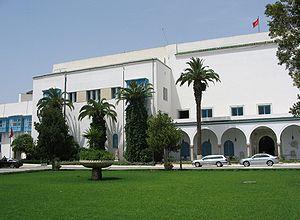
L’attaque du musée du Bardo est un attentat terroriste qui a lieu le 18 mars 2015 vers 12 h 30 au Bardo, près de Tunis, la capitale de la Tunisie. Elle cause la mort de 24 personnes et fait 45 blessés.
Le musée national du Bardo est un musée de Tunis, capitale de la Tunisie, situé dans la banlieue du Bardo.
Cet article intitulé 2015 en radio en France est une synthèse de l'actualité du média radio en France pour l'année 2015. On ne retiendra en général que l'actualité des radios de caractère national ou international, afin de ne pas se perdre dans les détails des radios locales.